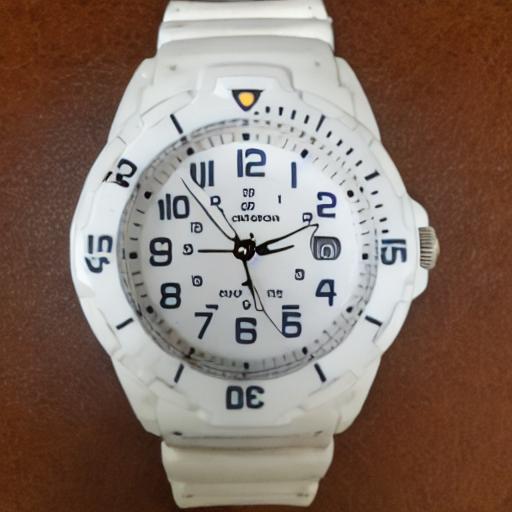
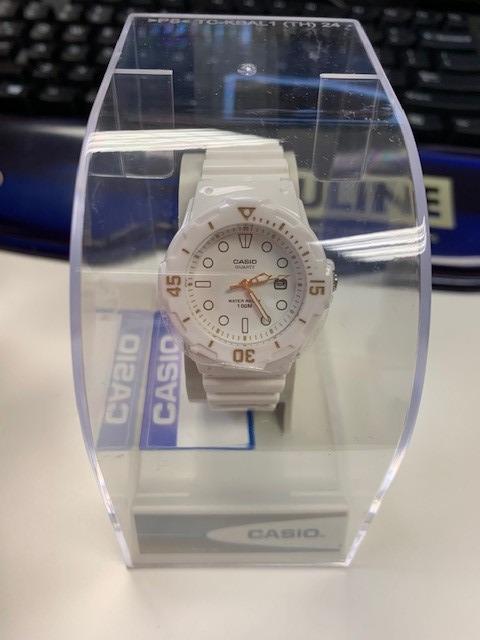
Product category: accessories_watch
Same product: no